Isu Razi Pass

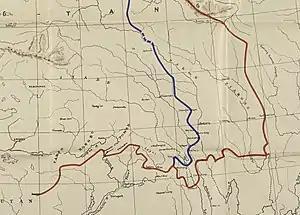
The Simla Convention borders in southeast Tibet, with the 'Red Line' (the border of Tibet) and the 'Blue Line' (the border between Lhasa-controlled 'Outer Tibet' and Peking-controlled 'Inner Tibet')

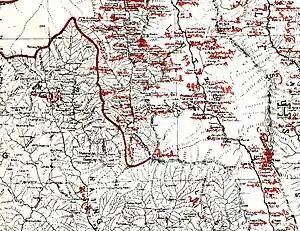
The McMahon Line delineating the border between Tibet and the British Raj ended at the Isu Razi Pass

During 1913–1914, the representatives of Tibet, China and Britain met at Simla to negotiate the relations between Tibet and China. In the course of the negotiations, the borders of Tibet against China as well as British Raj were defined. Isu Razi pass was defined as the trijunction of the three jurisdictions. To the north of the pass was to be 'Inner Tibet', the portion of eastern Tibet that was under the control of China. (It had been so since 1720s.) To the east was to be China proper and to the south and west was the Burmese territory of the British Raj. The Chinese representative however maintained that the Inner Tibet area was already part of China. Since China never ratified the Simla Convention, the Chinese position still persists. The Gongshan Derung and Nu Autonomous County to the north of the Isu Razi pass is part of China's Yunnan province.